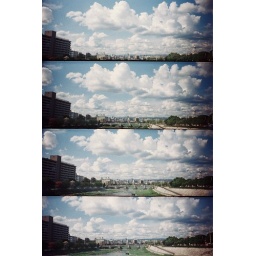
the Kamo river under the blue sky